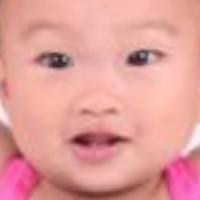
Age group: age 01-10